79a Squadriglia

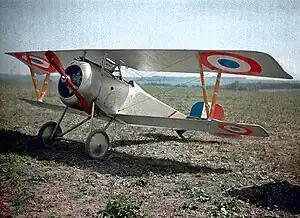
Nieuport 17

Squadron insignia was a silhouette of a black female wolf looking forward along the fuselage